Adolf Rettelbusch

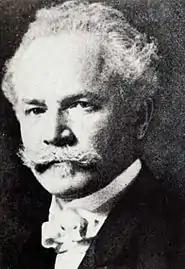
Adolf Rettelbusch (c.1910–1920)

Johann Adolf Rettelbusch (15 December 1858, Kammerforst – 8 January 1934, Magdeburg) was a German painter. He was nicknamed the "Brockenmaler", after Brocken, a peak in the Harz mountains, which became a major focus of his work after he took a trip there in 1888.